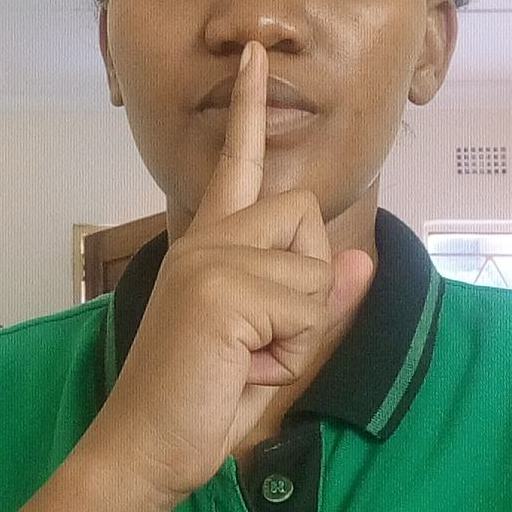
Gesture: mute